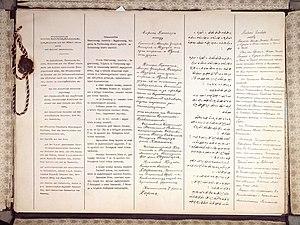
Le traité de Brest-Litovsk est signé le 3 mars 1918 entre les gouvernements des Empires centraux menés par l'Empire allemand et la jeune république russe bolchevique, issue de la révolution russe, dans la ville de Brest-Litovsk et met fin aux combats sur le front de l'Est.
Brest, anciennement Brest-Litovsk puis Brest-sur-le-Boug, est une ville de Biélorussie et la capitale administrative de la voblast de Brest.